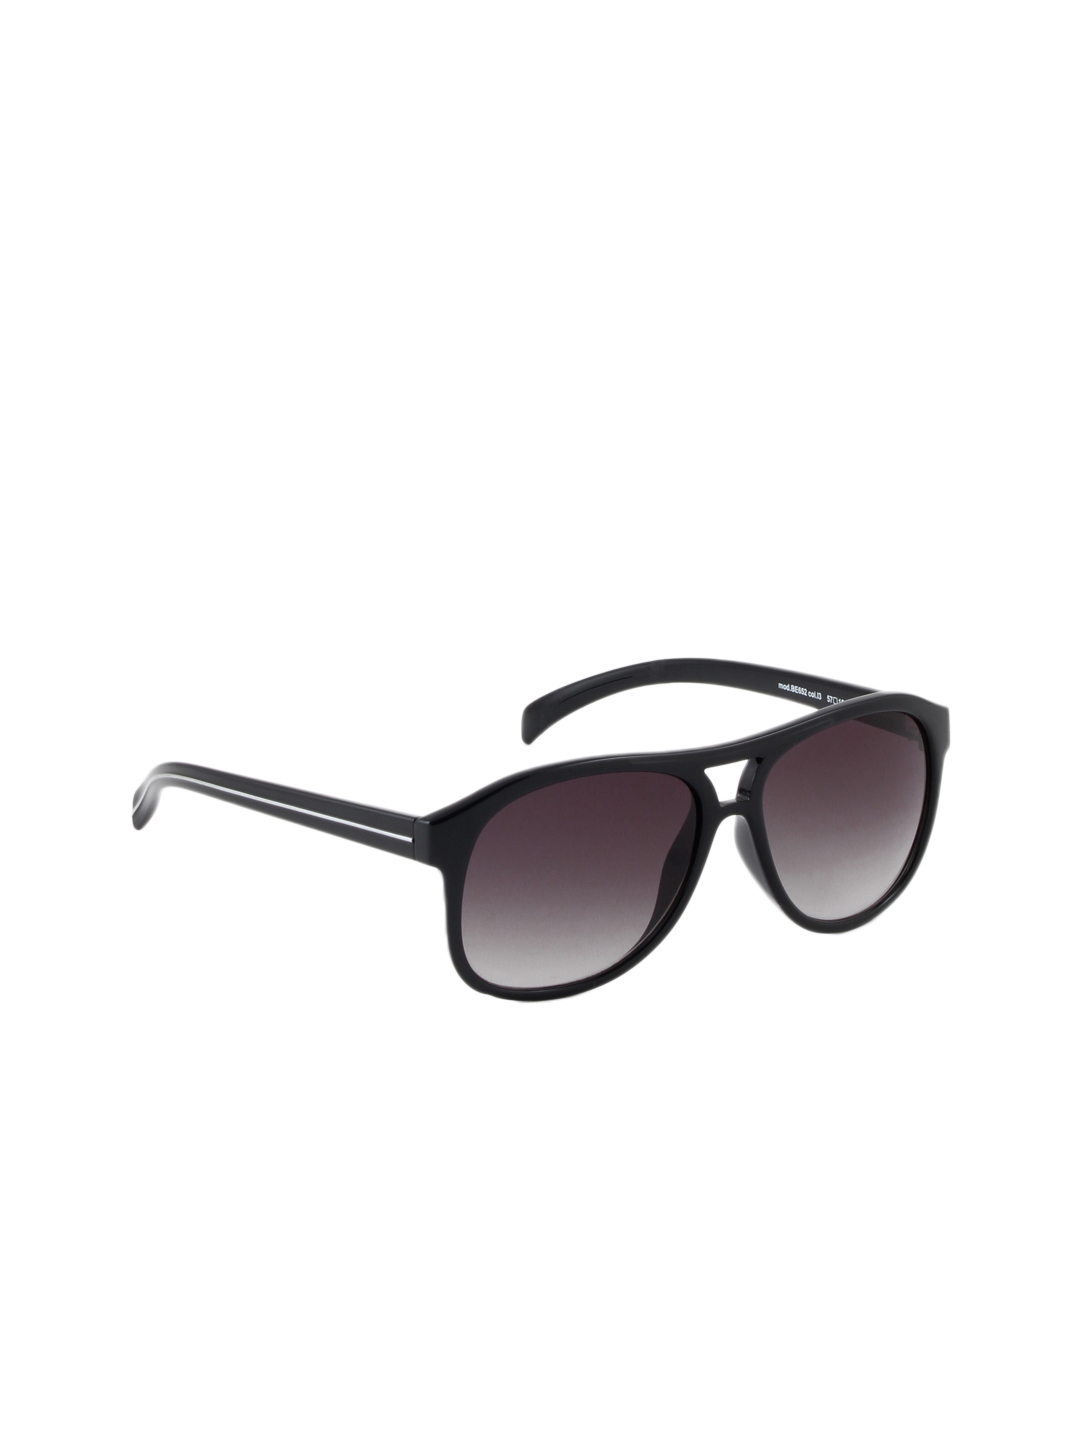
United Colors of Benetton Men Sunglass
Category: Accessories / Eyewear / Sunglasses
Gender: Men
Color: Black
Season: Winter 2016
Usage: Casual